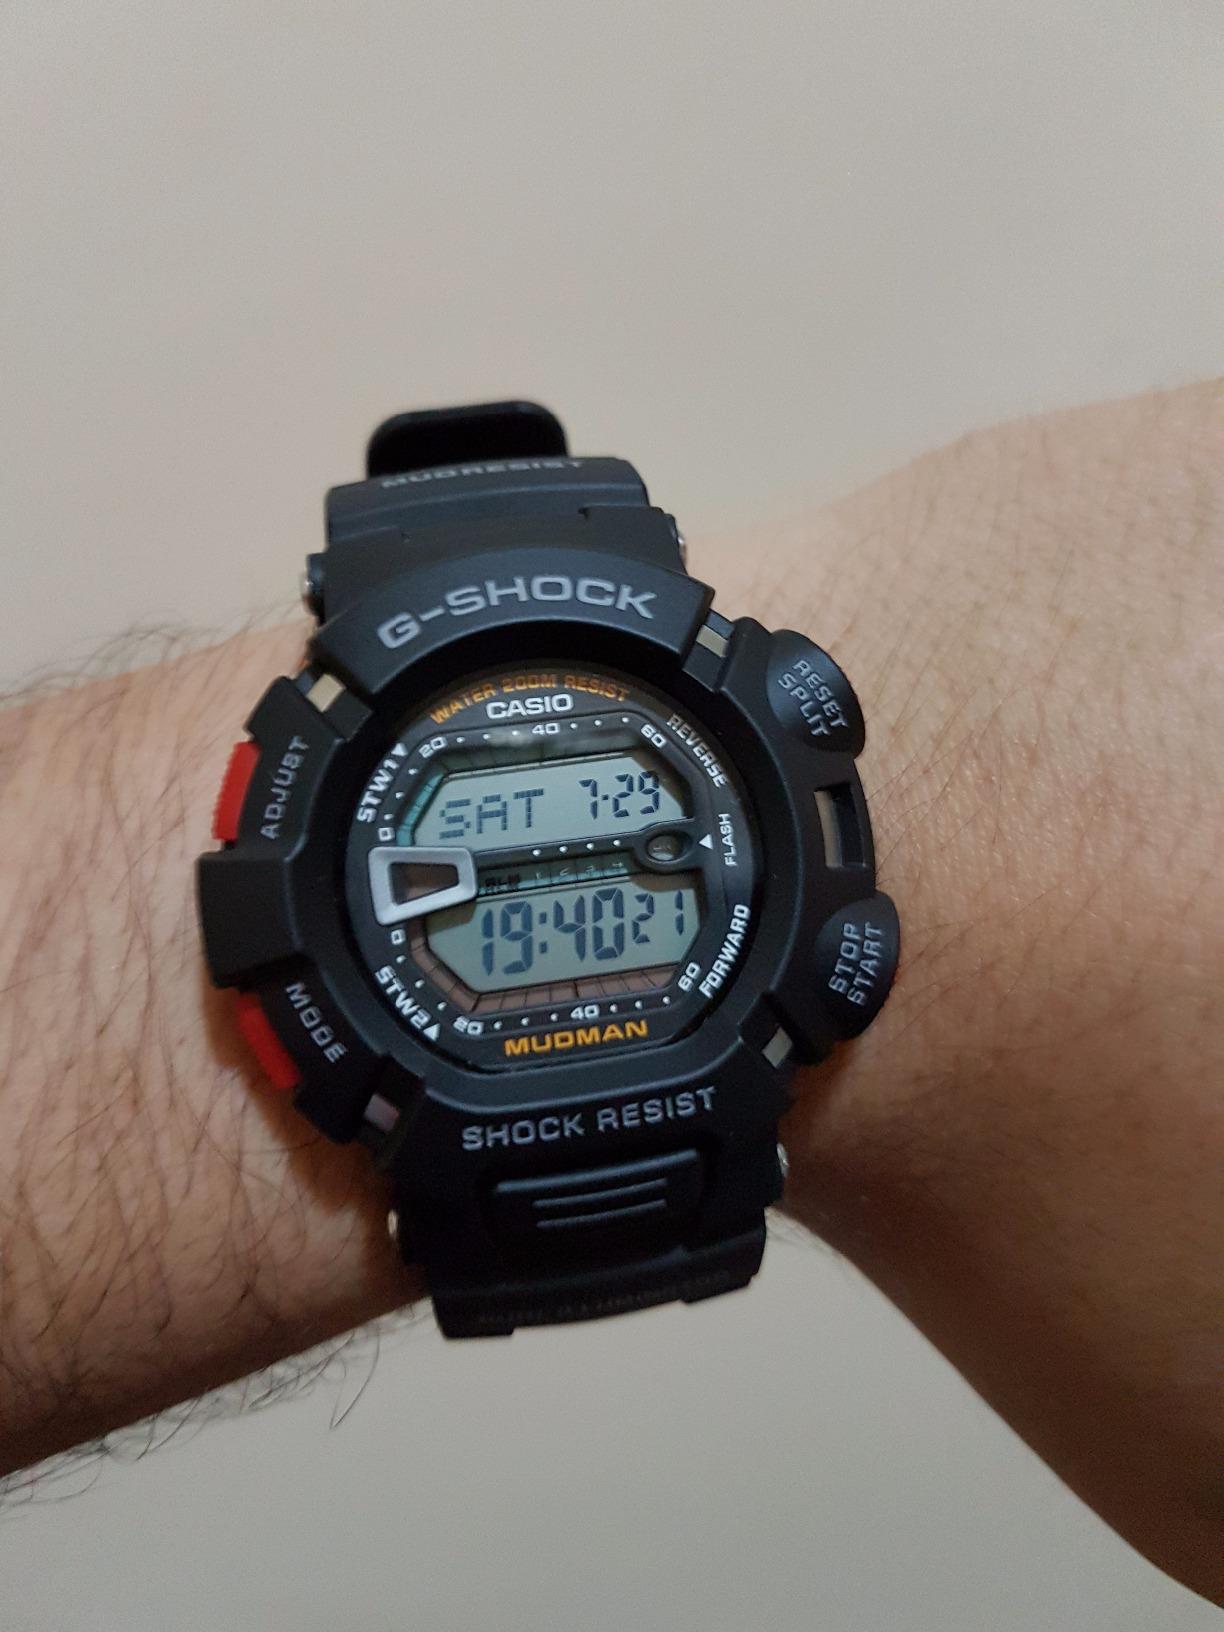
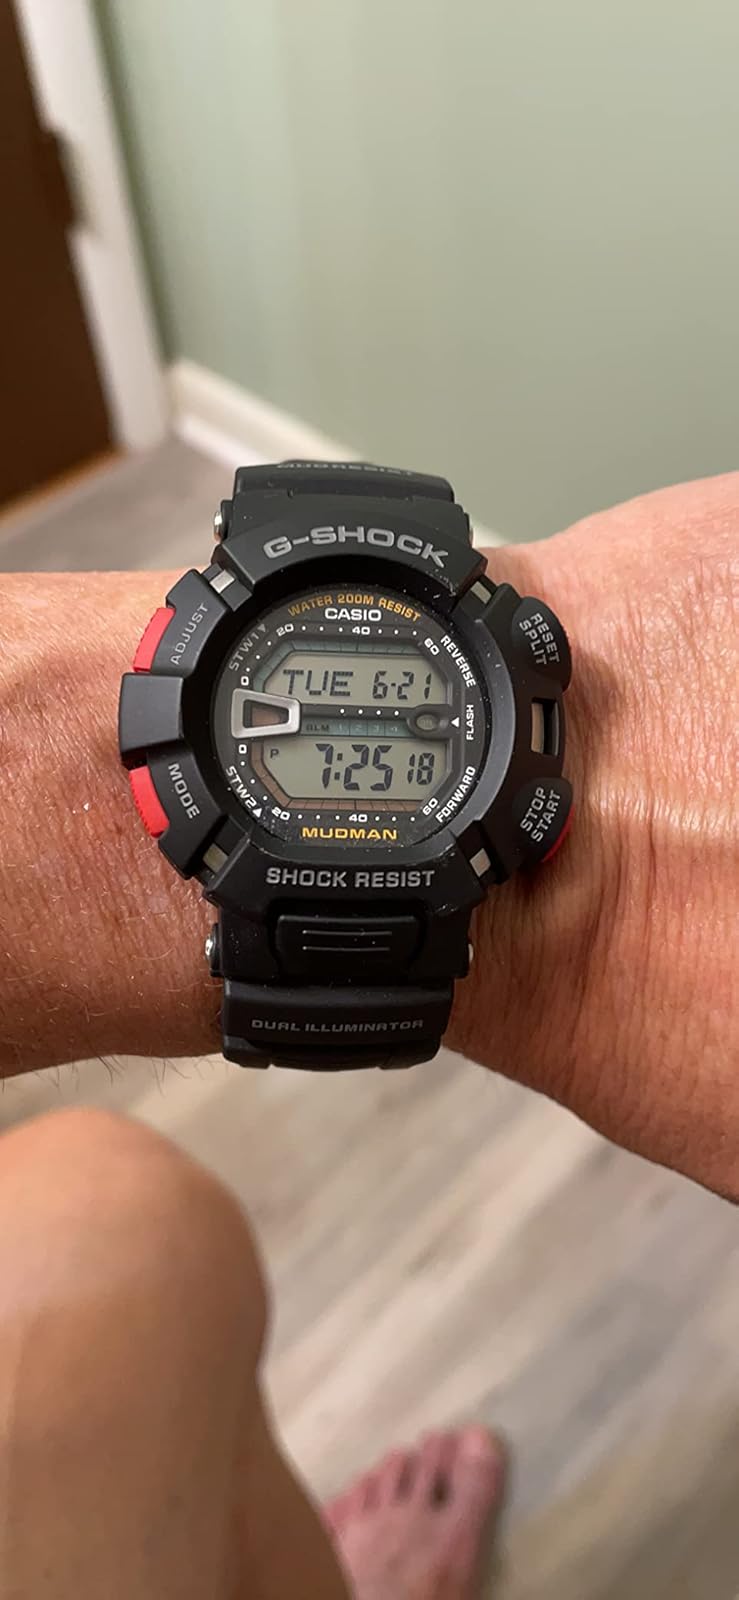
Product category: accessories_watch
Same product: yes